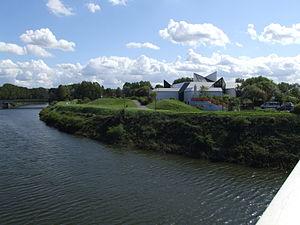
Le Lieu d'art et action contemporaine de Dunkerque, anciennement musée d'art contemporain de Dunkerque, est un musée d'art contemporain constitué d'un bâtiment et d'un jardin de sculptures.
Jean Willerval, né le 28 septembre 1924 à Tourcoing et mort le 12 avril 1996, est un architecte français, professeur à l'École nationale supérieure des beaux-arts à Paris, membre de l'Académie d'architecture et détenteur du grand prix national de l'architecture en 1975.